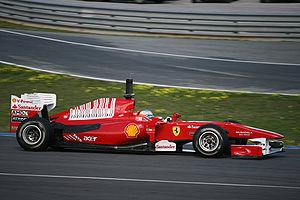
La Ferrari F10 est la monoplace de Formule 1 engagée par la Scuderia Ferrari dans le Championnat du monde de Formule 1 2010.